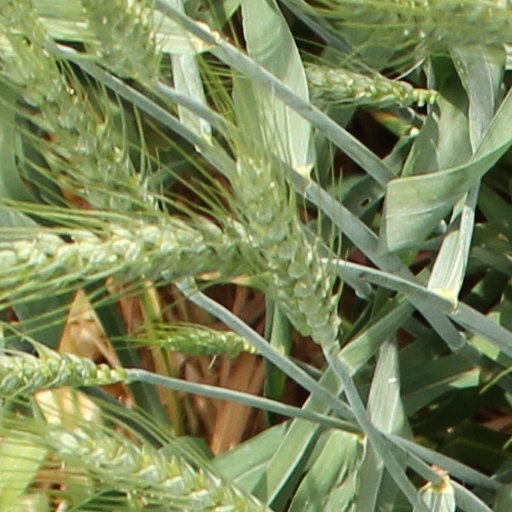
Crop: wheat